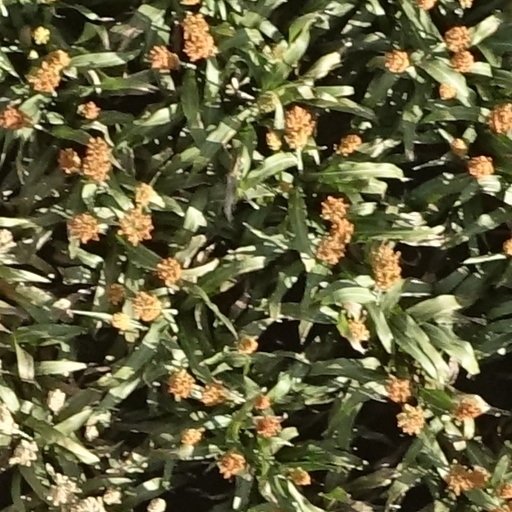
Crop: sorghum